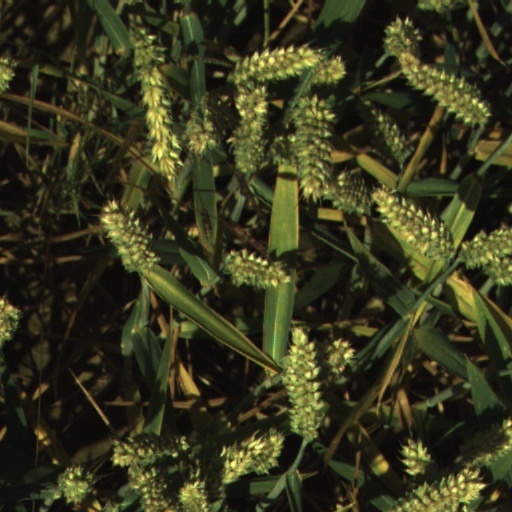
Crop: wheat